Miss Teen USA 1999

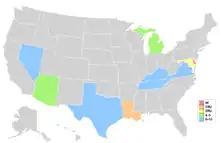
Map showing placements by state

Ashley Coleman was chosen from three finalists, with Louisiana's Sarah Thornhill finishing first runner-up and Khosi Roy of Maryland placing second runner-up. There were two other finalists and five semi-finalists.